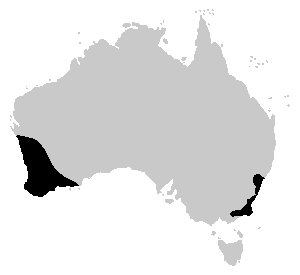
Les espèces d'amphibiens originaires d'Australie sont toutes membres du sous-ordre des Neobatrachia qui forme le plus grand des sous-ordres des Anoures. Environ 230 espèces sur les 5 280 espèces du sous-ordre vivent en Australie et 93 % d'entre elles sont endémiques. Comparée à celle d'autres continents, la diversité est faible. Elle est peut-être liée au climat d'un pays constitué pour sa plus grande part de zones semi-arides. À signaler un amphibien importé volontairement et devenu invasif, le crapaud buffle, Rhinella marina.
Heleioporus est un genre d'amphibiens de la famille des Limnodynastidae.